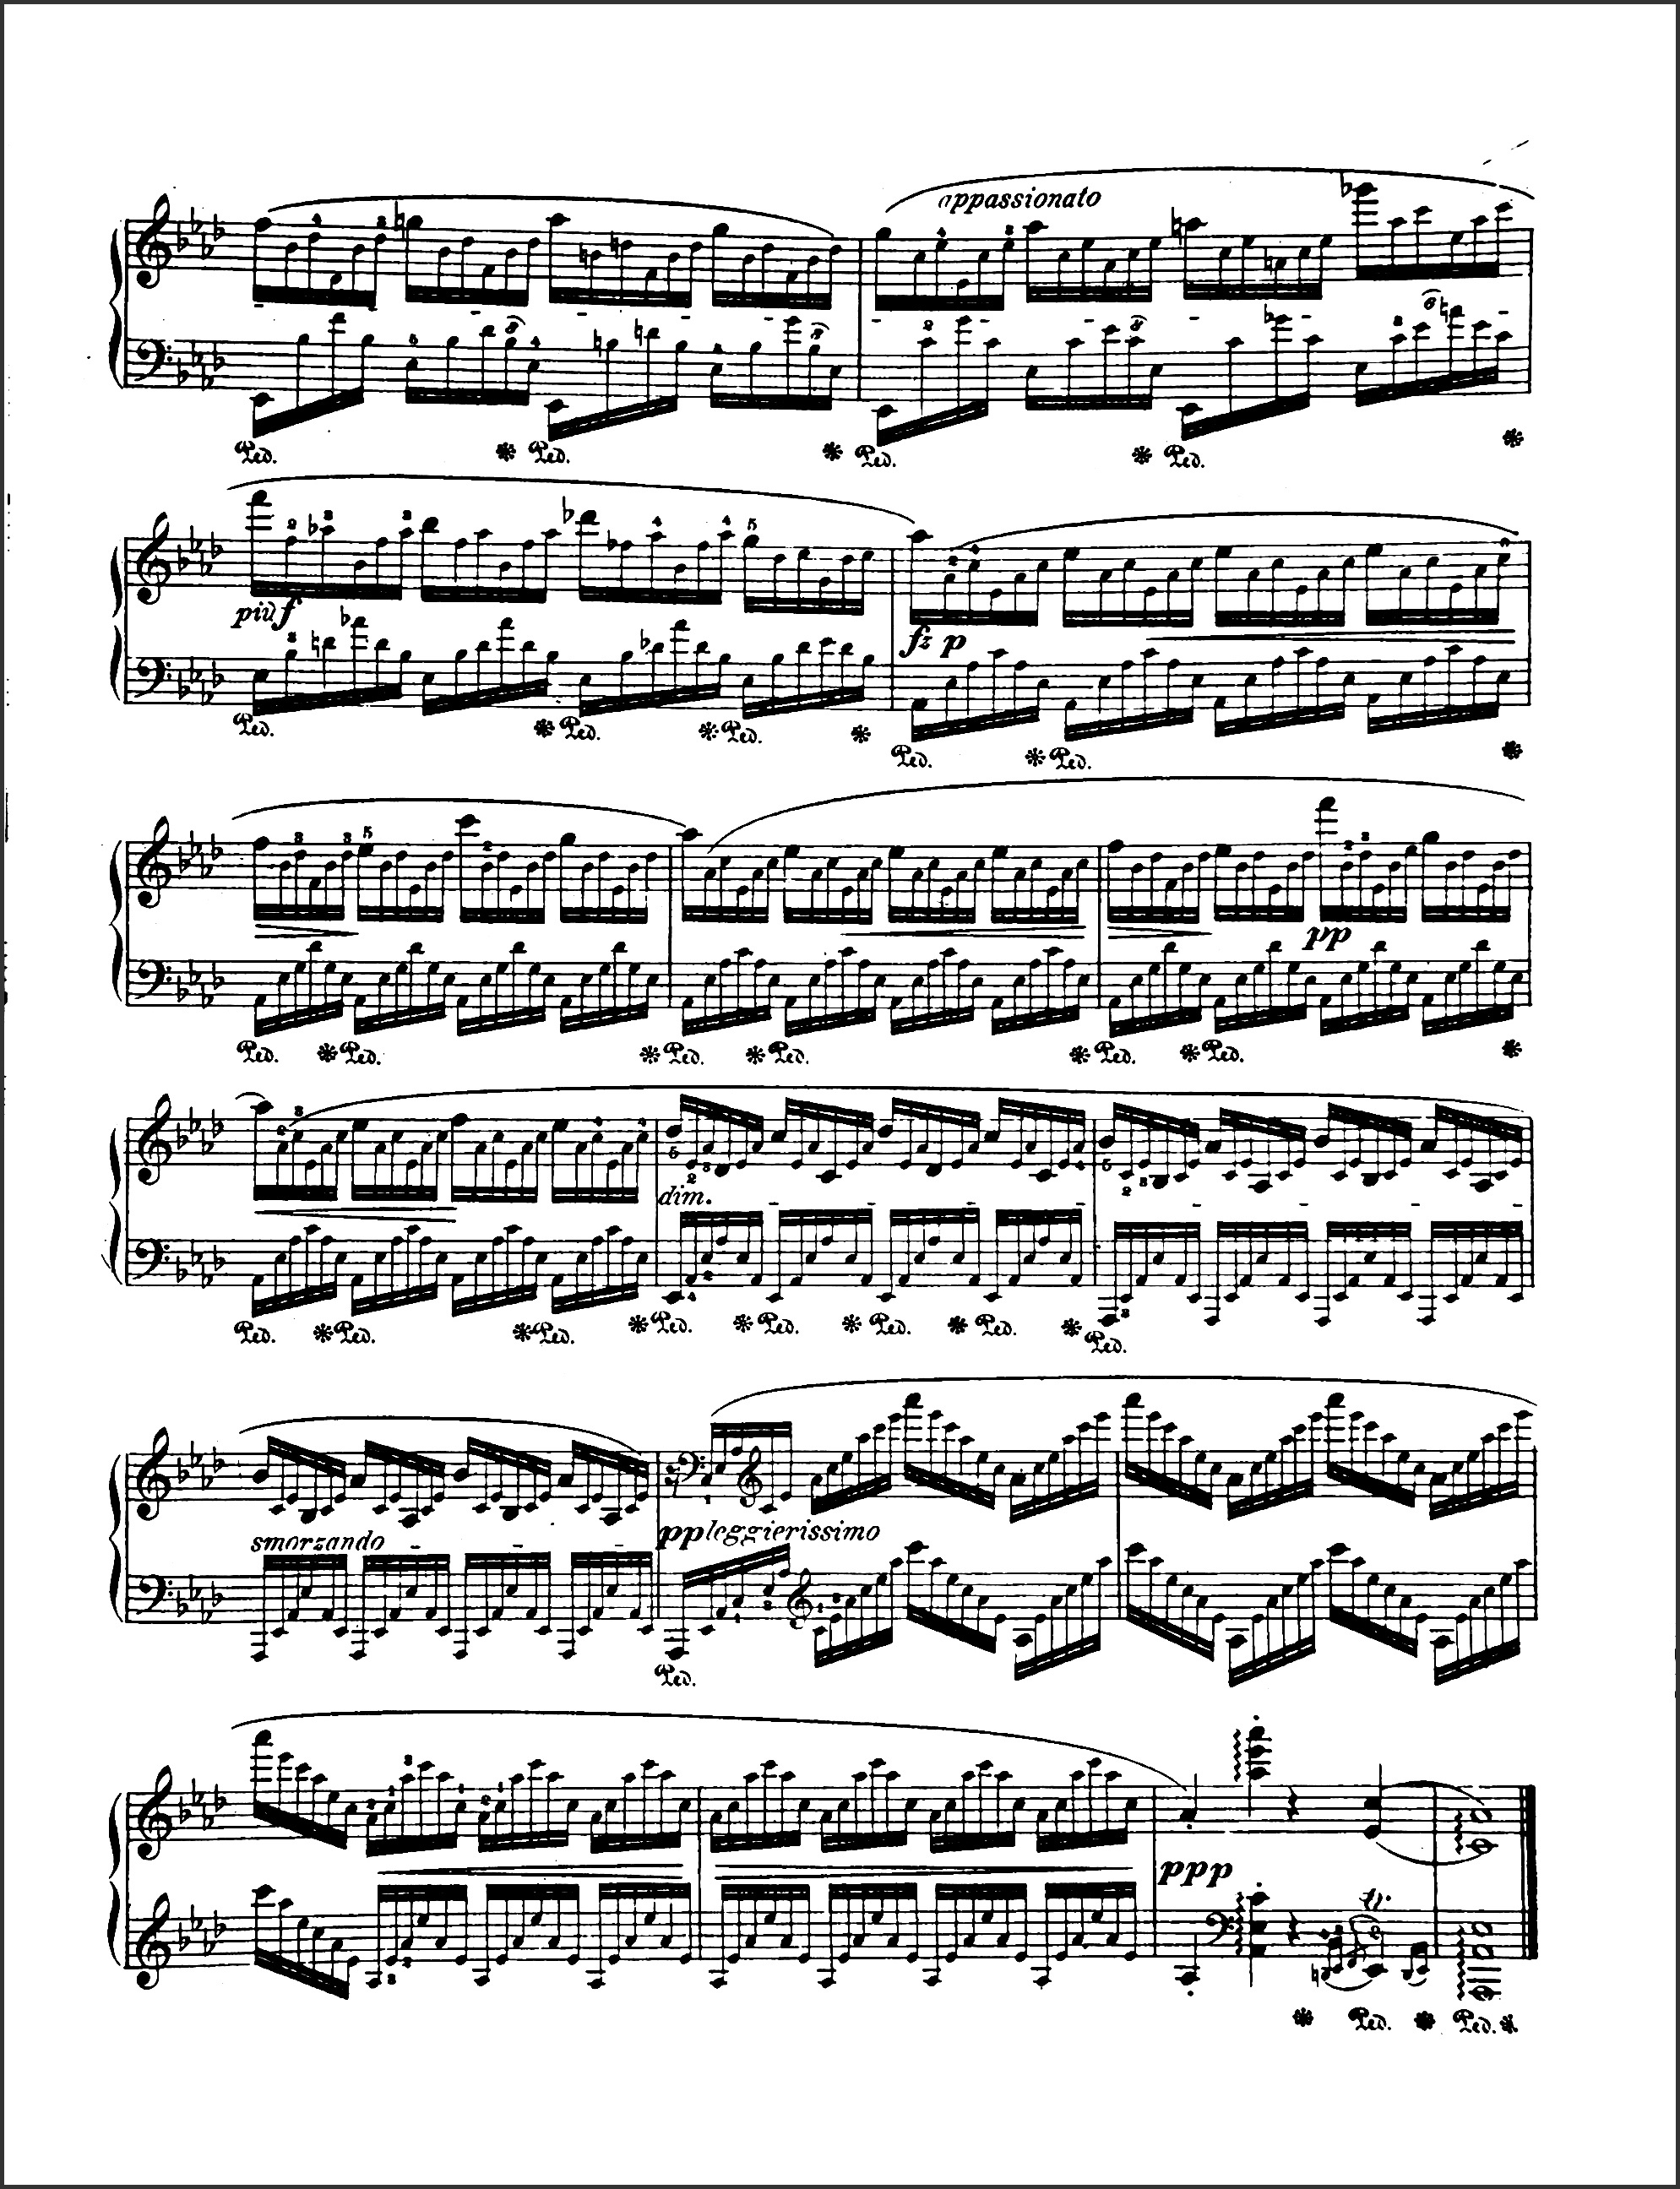
music, line, sheet music, arrangement, font, drawing, composition, chopin, shape, notes, melody, musical annotation, notation, piano music, automotive exterior